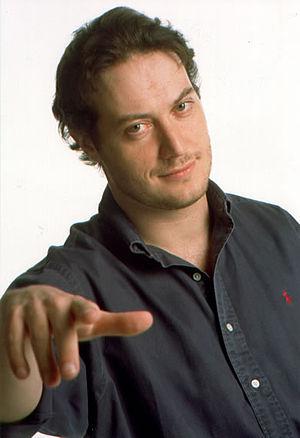
Corrado Guzzanti est un acteur, réalisateur, scénariste, humoriste et imitateur italien.